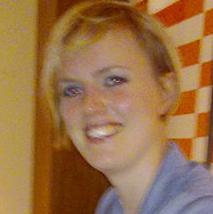
Age: 28